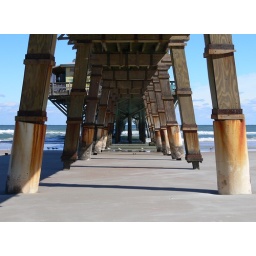
Under the Sunglow Pier in Daytona Beach Shores. Taken out the window of the car as I drove by.